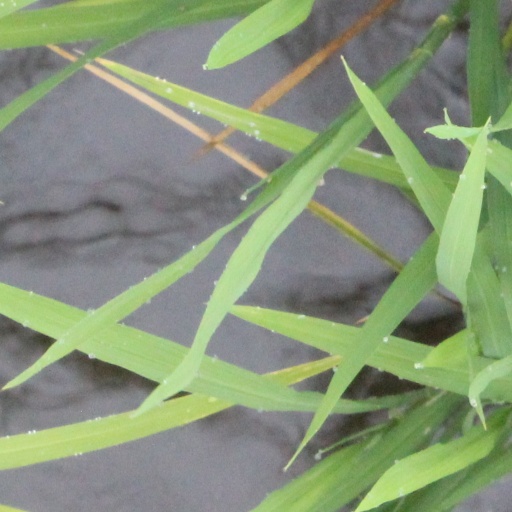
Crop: rice